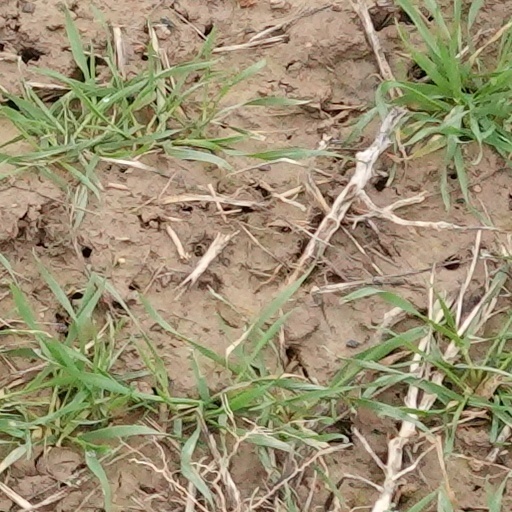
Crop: wheat